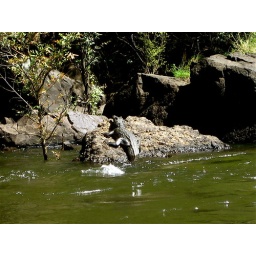
I was swimming right by this croc, as our guide was shouting: &amp;quot;get in the boat get in the boat....&amp;quot;